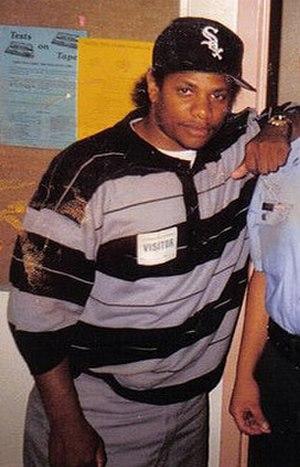
NWA, acronyme pour Niggaz Wit Attitudes, stylisé N.W.A, est un groupe de hip-hop américain, originaire de Compton, une banlieue sud de Los Angeles. Il est à l'origine de la popularisation du genre gangsta rap. Actif entre 1986 et 1991, puis entre 1998 et 2002, le groupe est sujet à controverse en raison de ses textes vulgaires. Il est ensuite interdit d'antenne par de nombreuses radios américaines grand public ; parfois même interdit de concert. Le groupe dénombre malgré tout plus de 10 millions de disques vendus rien qu'aux États-Unis.
Eazy-E, de son vrai nom Eric Lynn Wright, né le 7 septembre 1963 à Compton et mort le 26 mars 1995 à Los Angeles, est un rappeur et producteur américain, membre et fondateur du groupe N.W.A. Il est considéré comme l'un des pères fondateurs du gangsta rap, ayant créé Ruthless Records, le premier label spécialisé dans ce genre musical.